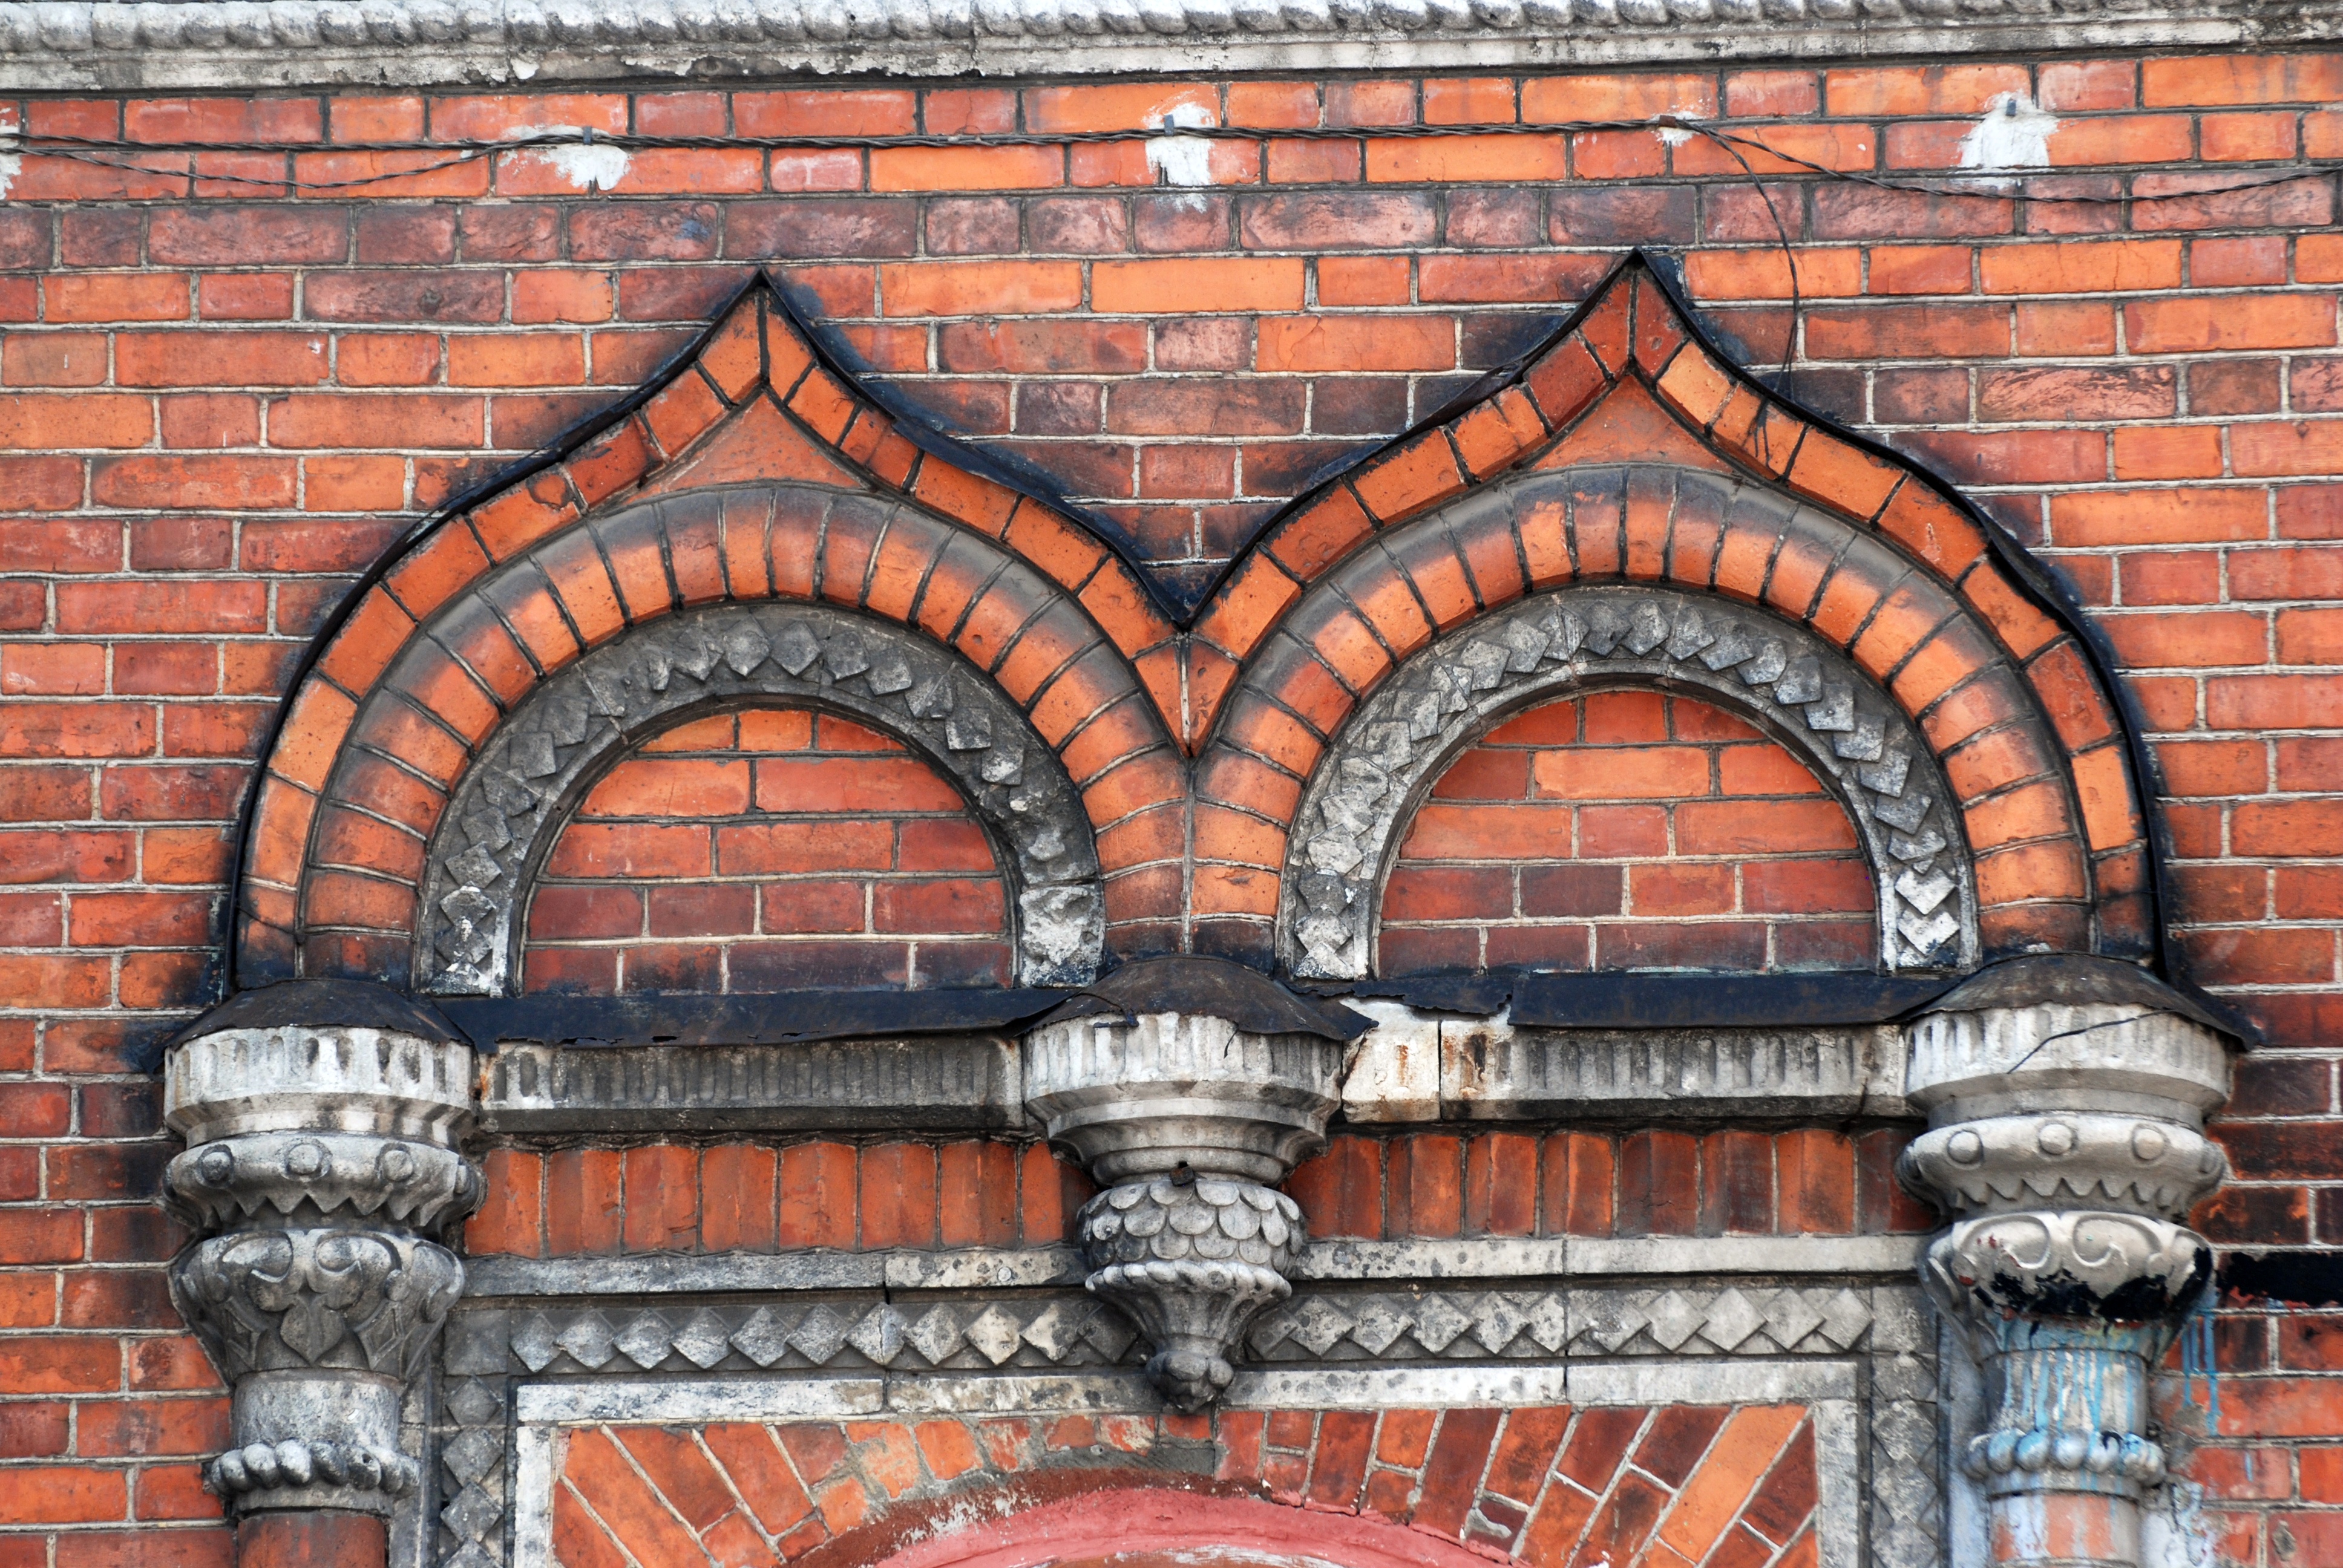
architecture, window, city, wall, arch, facade, nikon, brick, art, temple, synagogue, iron, nikkor, russia, d80, brickwork, 70300mm, nikond80, 70300mmf4556gvr, yaroslavl, ancient history